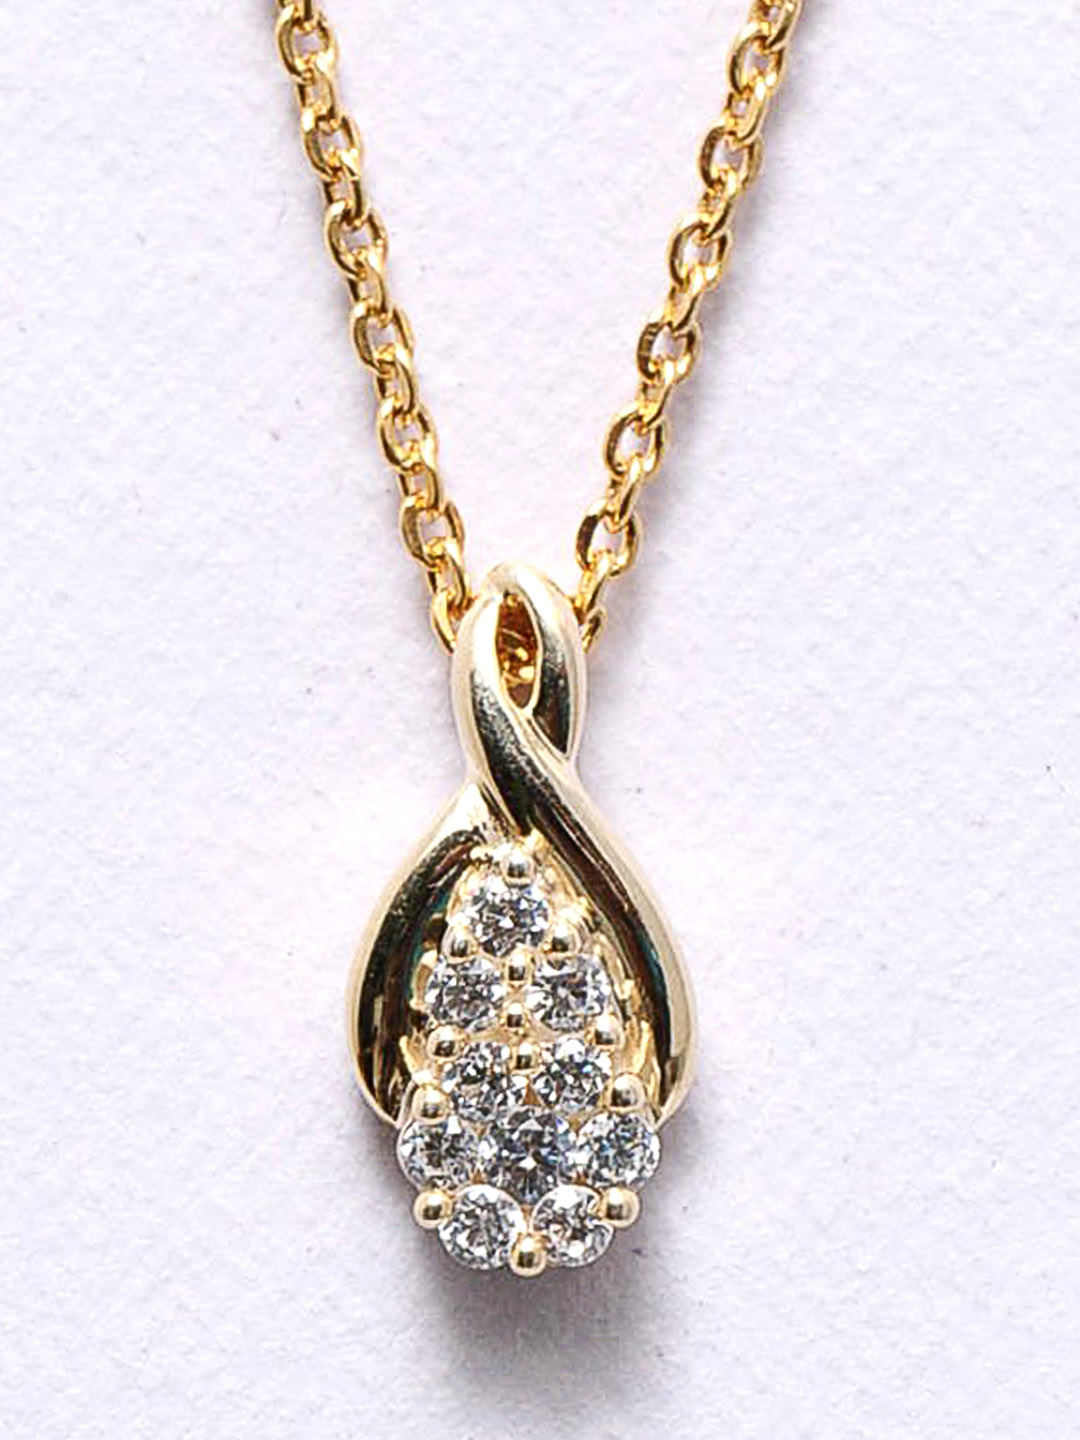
Lucera Women Gold Pendant with Chain
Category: Accessories / Jewellery / Pendant
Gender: Women
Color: Gold
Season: Fall 2012
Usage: Casual